Biblioteca pentru toți

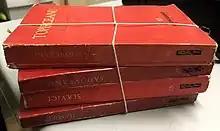

Between January 1960 and August 1967, 400 issues were published with a total circulation of 24.625 million copies (the same number of copies were published in the period 1895–1949 in the same collection, but unnumbered). The first 400 numbers have approx. 140,000 book pages with works from 31 literatures - Romanian, African, South African, American, Arabic, Belgian, Bulgarian, Czech, Chinese, Danish, Swiss, English, Finnish, French, Georgian, German, Modern and Ancient Greek, Guatemalan, Yiddish, Indian, Icelandic, Italian, Latin, Hungarian, Norwegian, Persian, Polish, Russian, Serbian and Spanish.